Motoren Technik Mayer

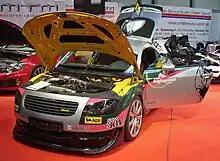
MTM Bimoto

MTM achieved notoriety for its high-speed testing. For its projects the company uses the "Bimoto"-(Twin engine) which is an Audi TT equipped with two 1.8-liter four-cylinder turbocharged engines from Volkswagen. This configuration gives a power of 375 kW (510 hp) from each motor, with a maximum output of 750 kW. The power from the engines is transmitted via two six-speed transmissions to both axles. In 2003 during an Auto Motorund Sport test drive, the "Bimoto" was measured at a speed of 374 km/h, a new record for this publication.